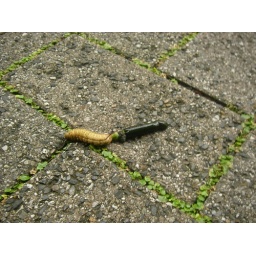
there was this thing, then a van ran over it. then the black came out of the brown. disgusting